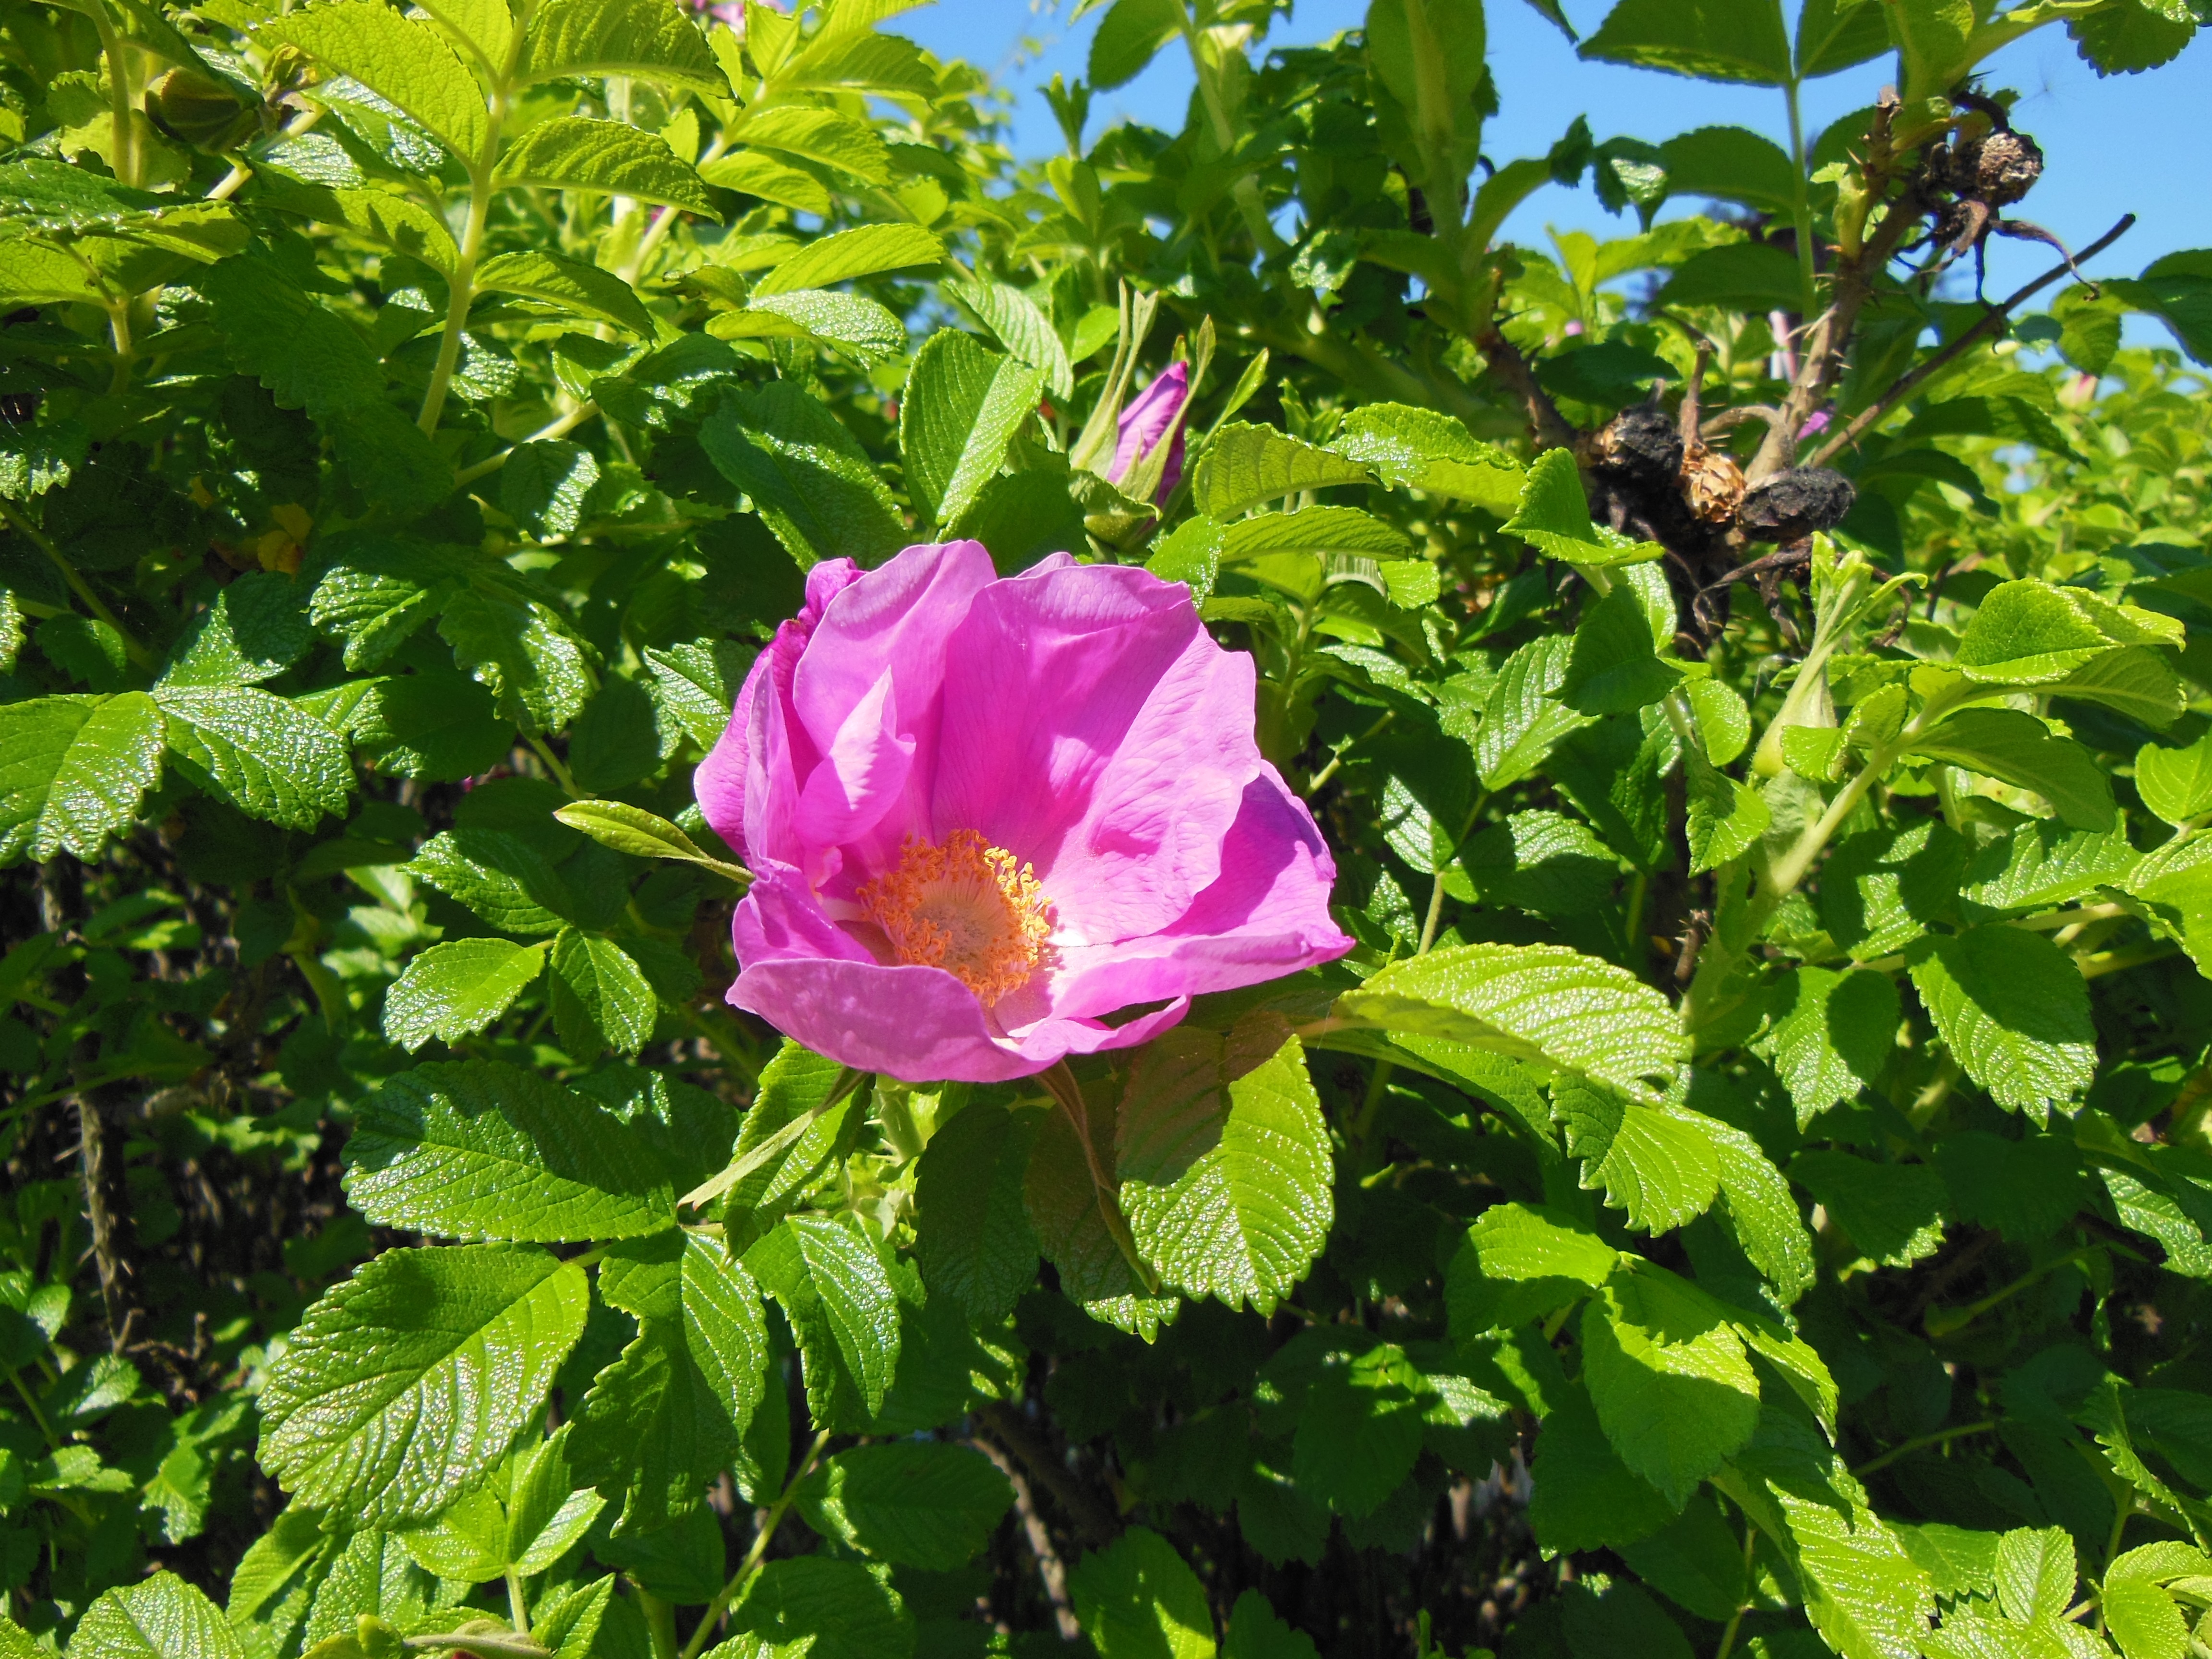
nature, blossom, plant, sunshine, flower, rose, green, botany, garden, pink, flora, plants, wildflower, flowers, shrub, shrubs, bud, robust, peony, hardy, pink flower, blue skies, thorny, flowering plant, rose family, large flowers, rosa rugosa, land plant, suckering shrub